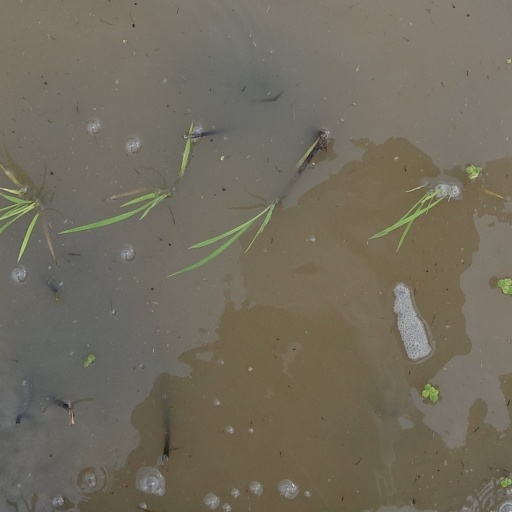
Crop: rice